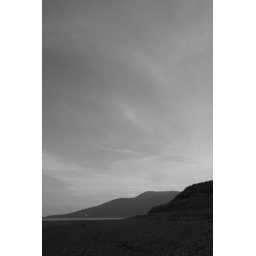
The sky in black and white